Answer in natural language. How many Doorways are visible in the scene? Choose between the following options: 1, 3, 5, 2 or 4
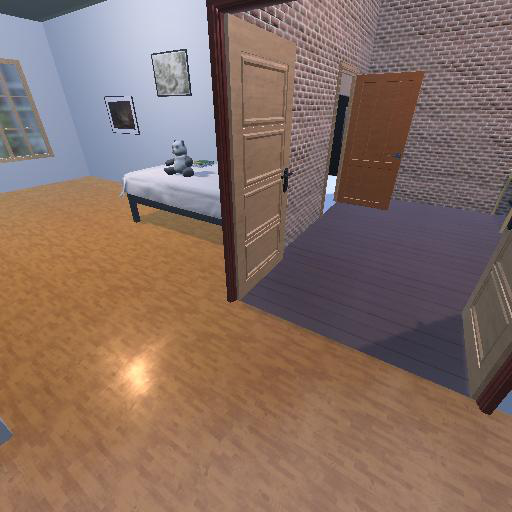
<answer>2</answer>